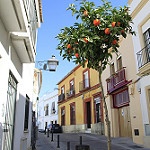
Label: street